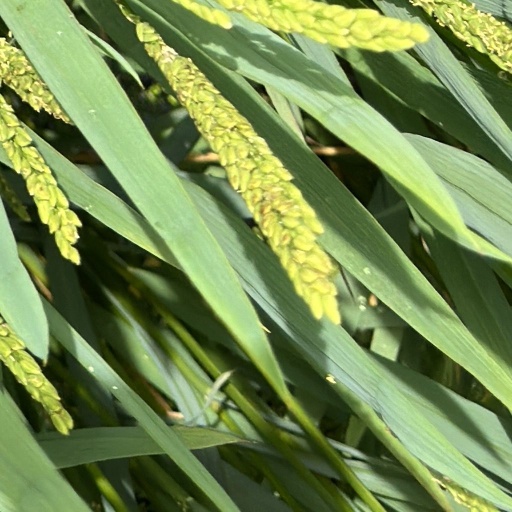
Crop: rice